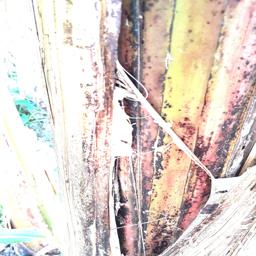
Label: PSEUDOSTEM WEEVIL